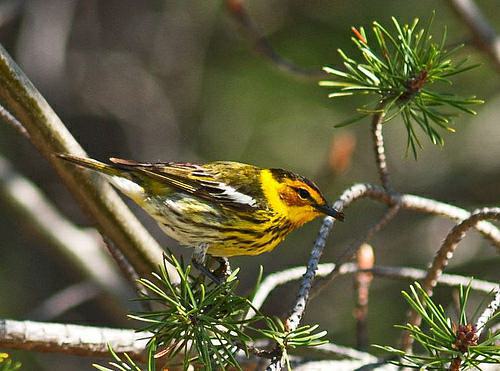
A photo of a cape may warbler